Ruth Vassos

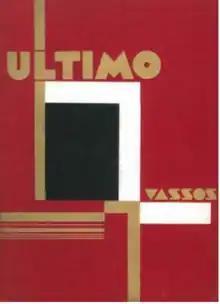
Cover of "Ultimo" (1930), by John and Ruth Vassos

Vassos was a fashion writer and editor in New York City. She was editor of "Press of the Avenue", a fashion industry magazine. She was a fashion consultant working with Saks Fifth Avenue. She received a government citation for her volunteer work during World War II. She was co-founder and publicist of the Silvermine Guild of Artists, and the Silvermine Festival.